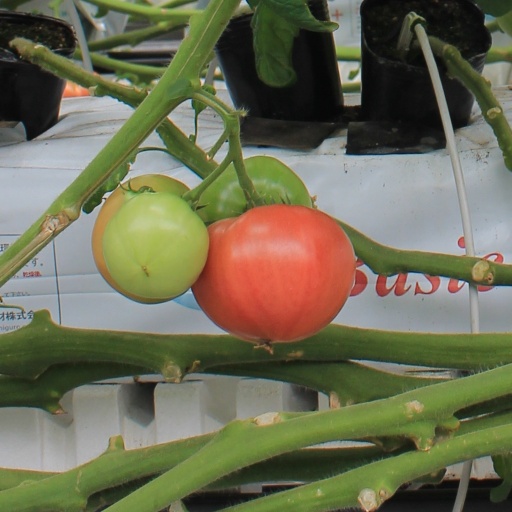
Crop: tomato